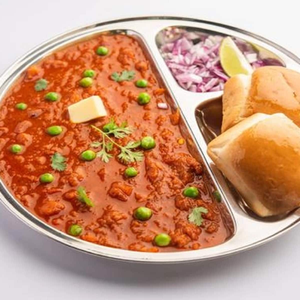
Dish: pavbhaji